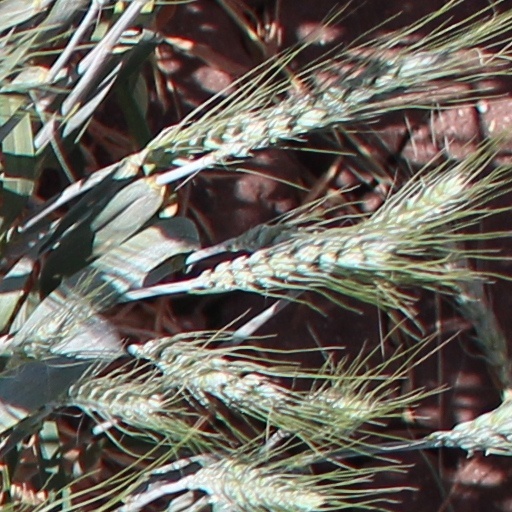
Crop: wheat